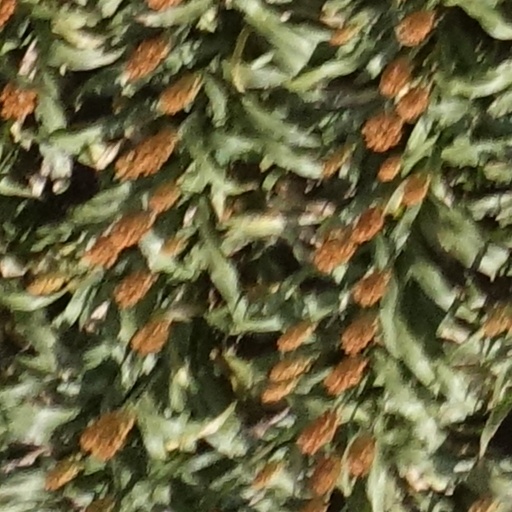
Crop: sorghum